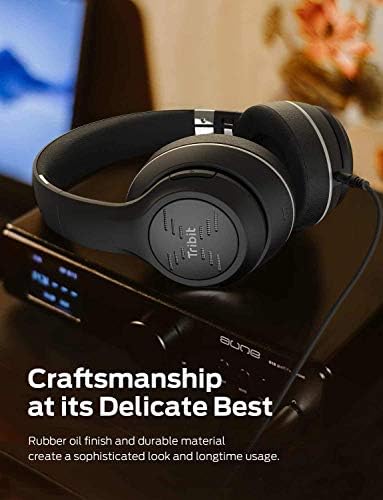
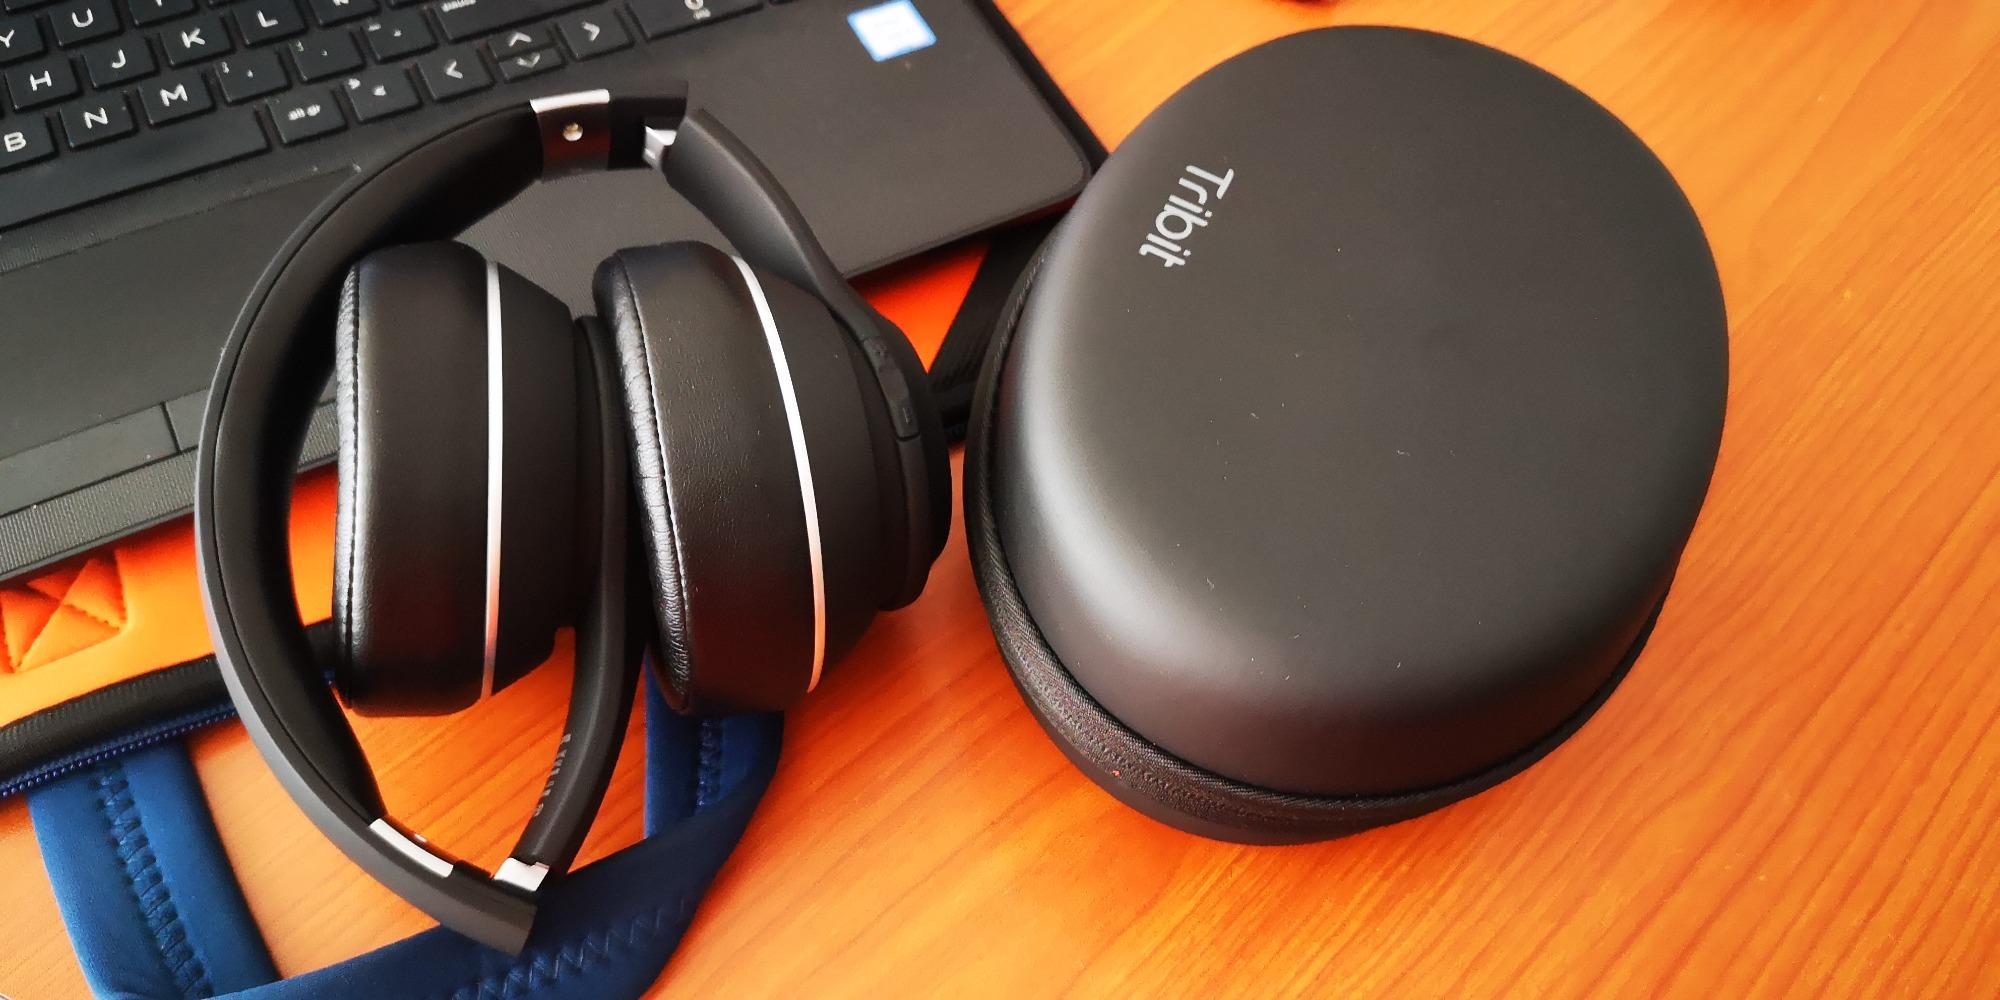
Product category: headphones
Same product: yes